Zaferia, Long Beach, California

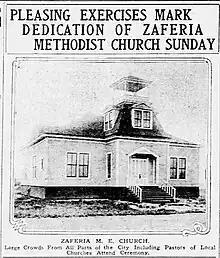
Zaferia Methodist Church, 1913

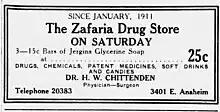
Zafaria Drug Store ad, 1921

The Zaferia Business Association, formerly known as the East Anaheim Street Business Alliance, was formed in 1991.